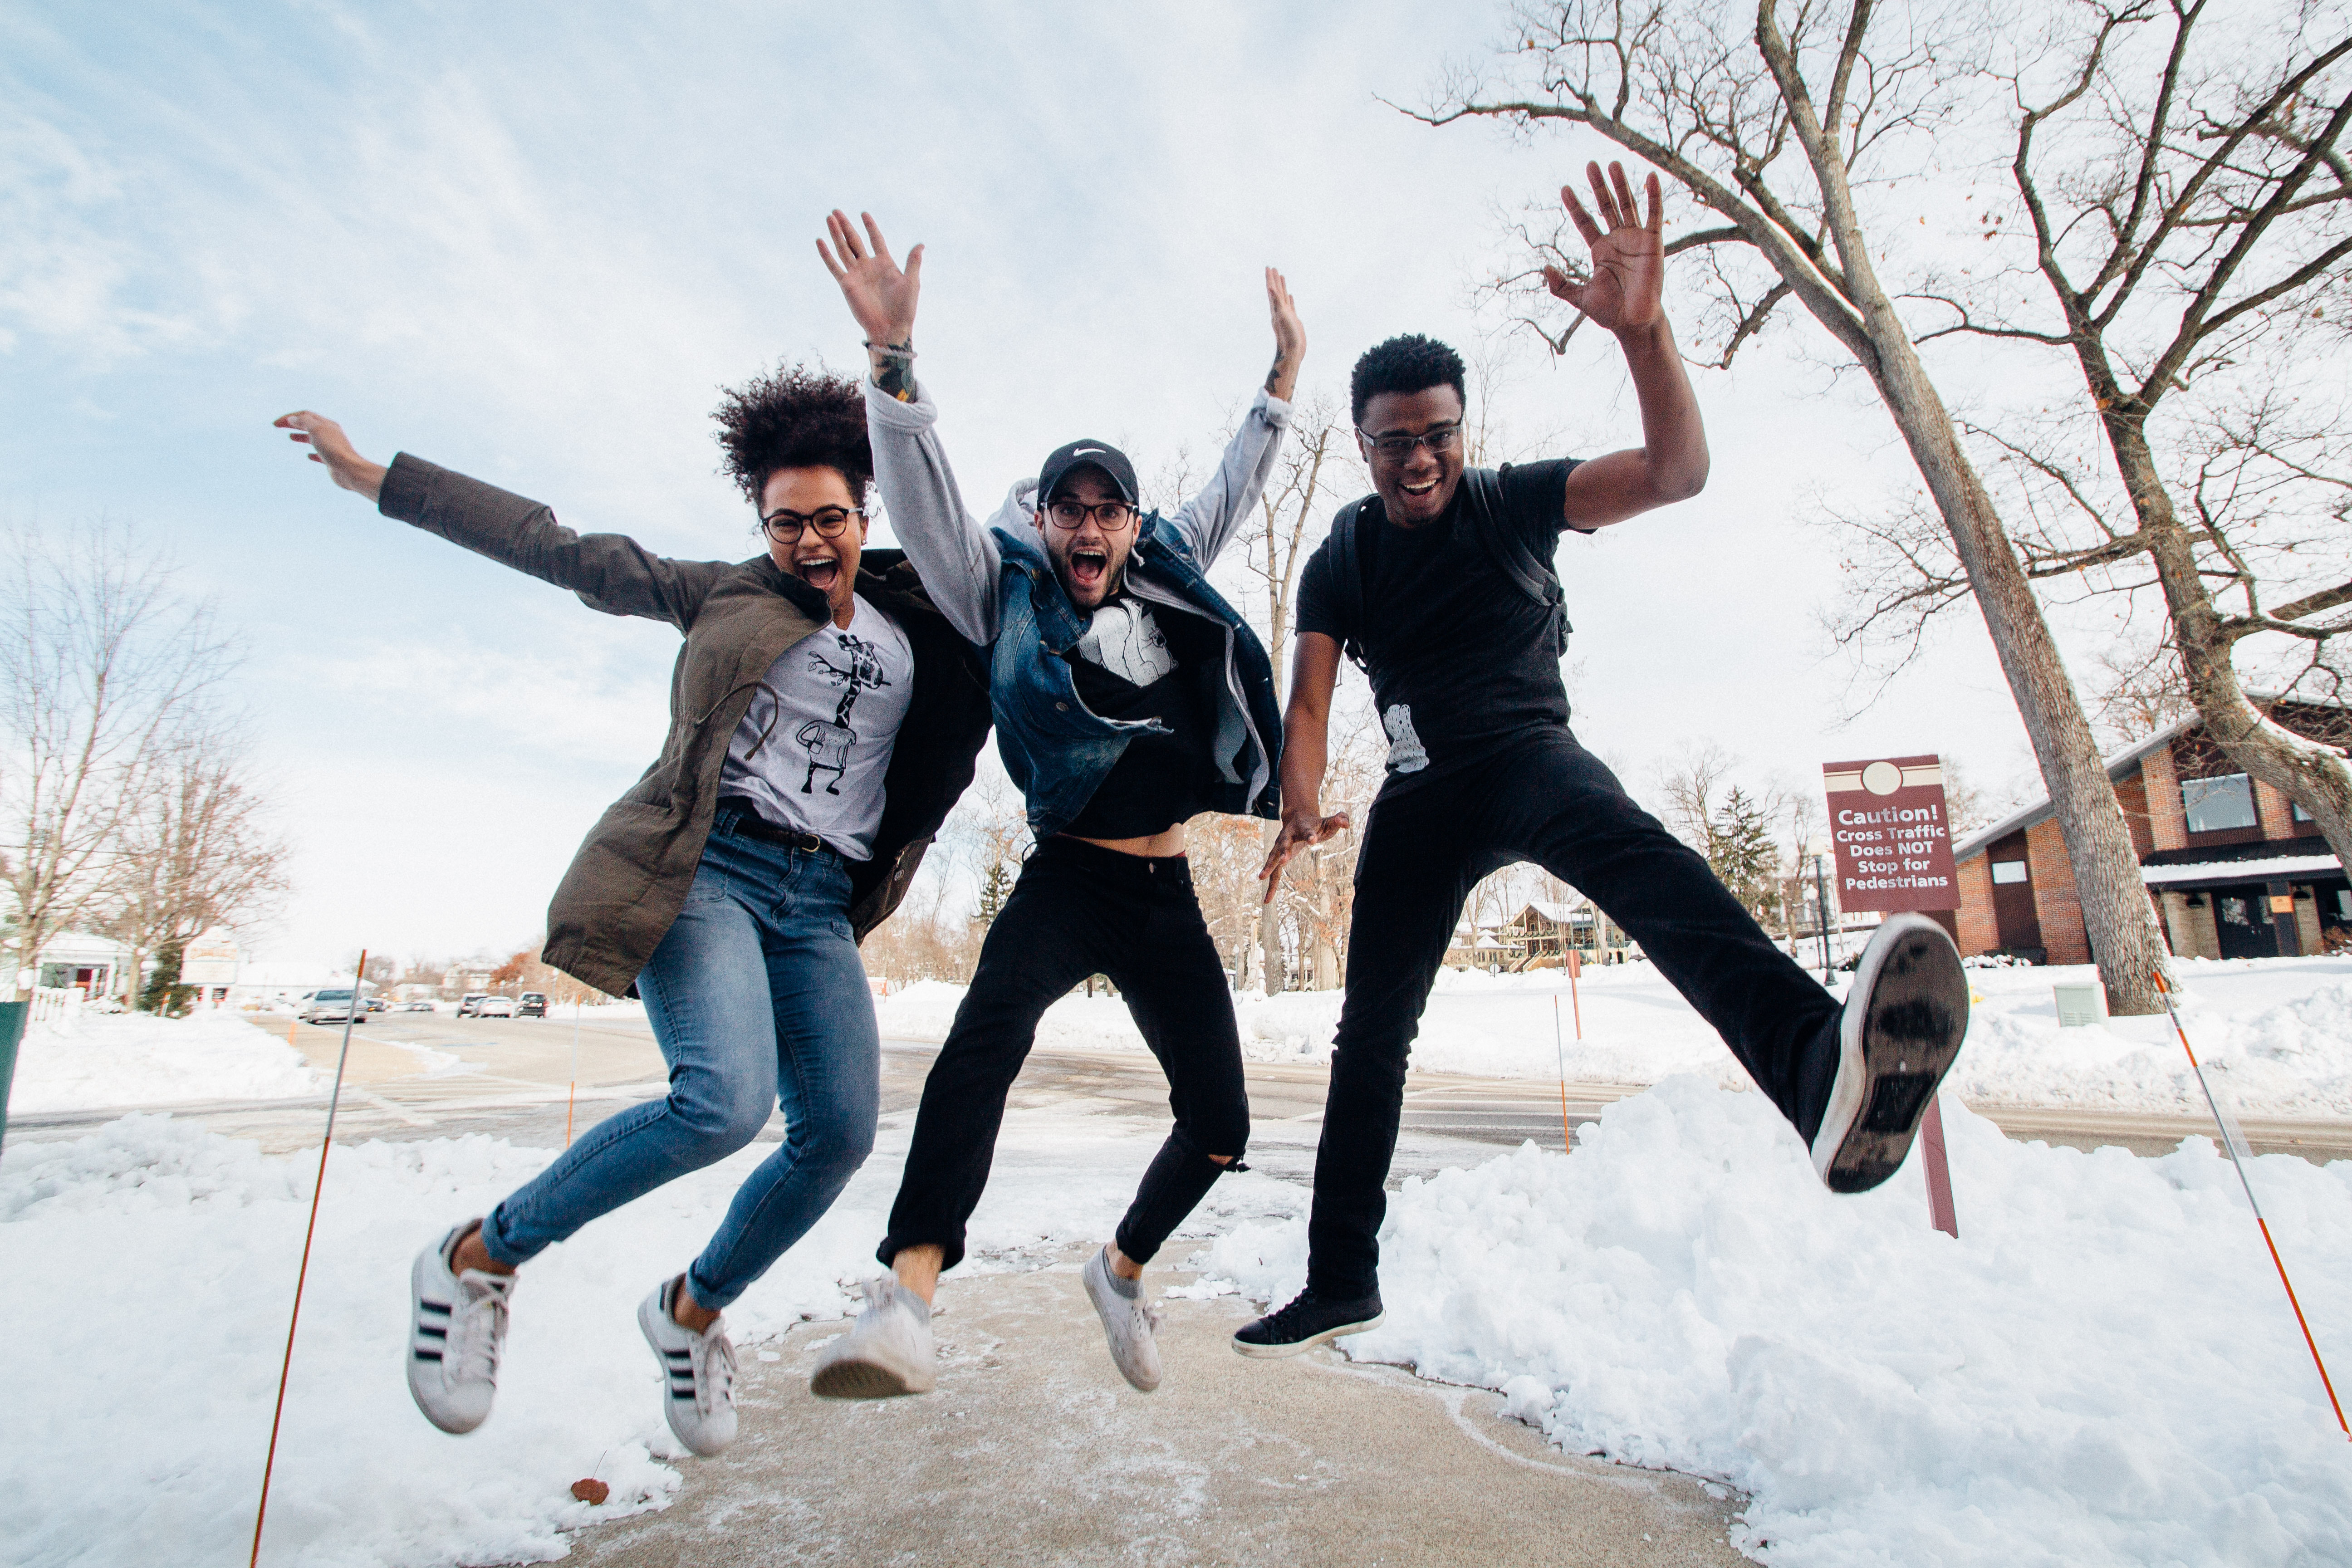
man, person, snow, winter, woman, jump, jumping, spring, weather, fashion, season, winter sport, fun, sports, footwear, ice skating